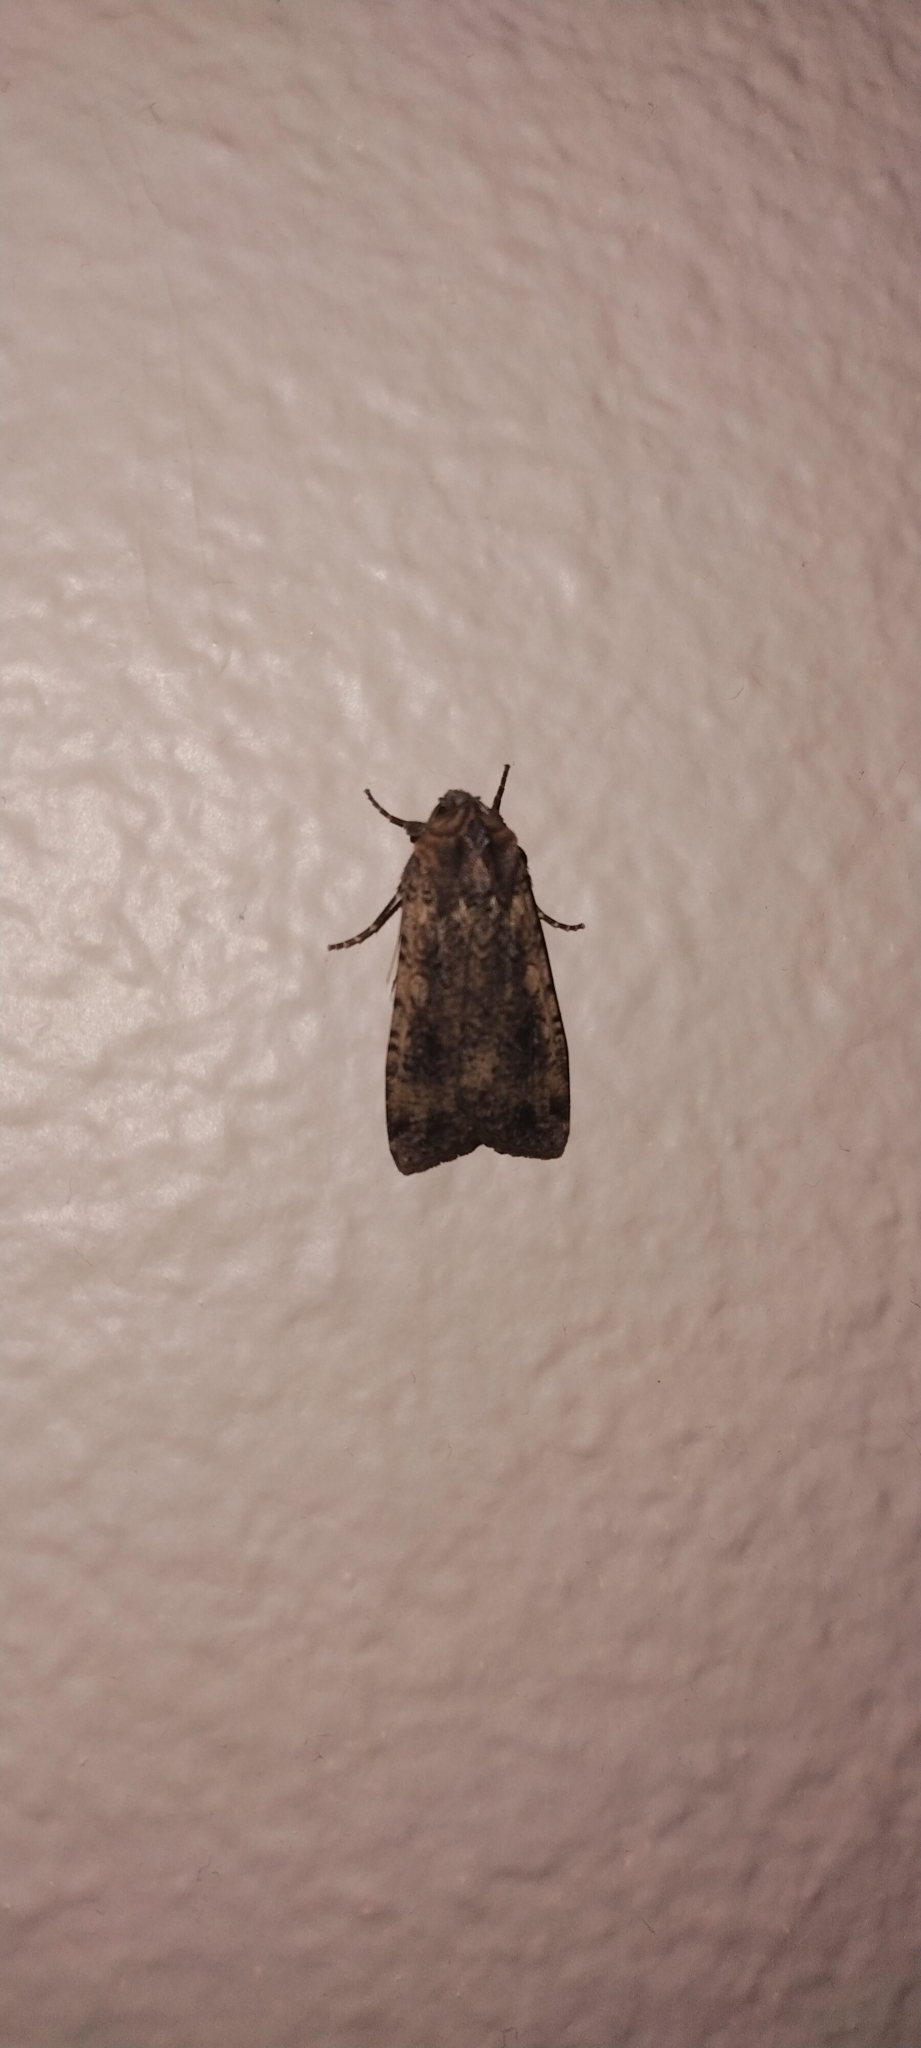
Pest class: cutworms